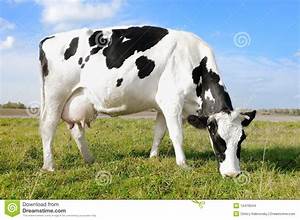
Label: cow